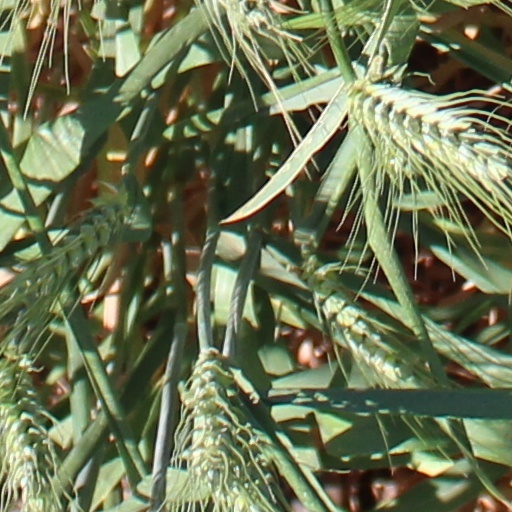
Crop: wheat